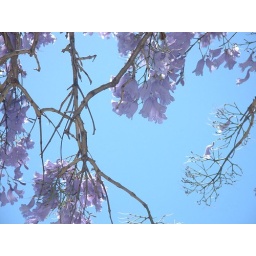
S.American tree with pale purple flowers and fern-like leaves. This one seen in Perth.